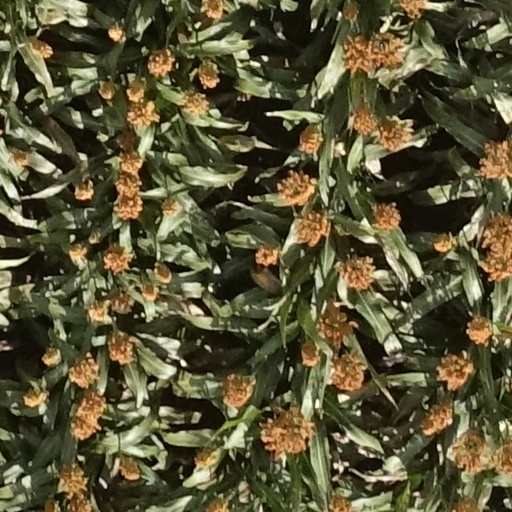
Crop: sorghum